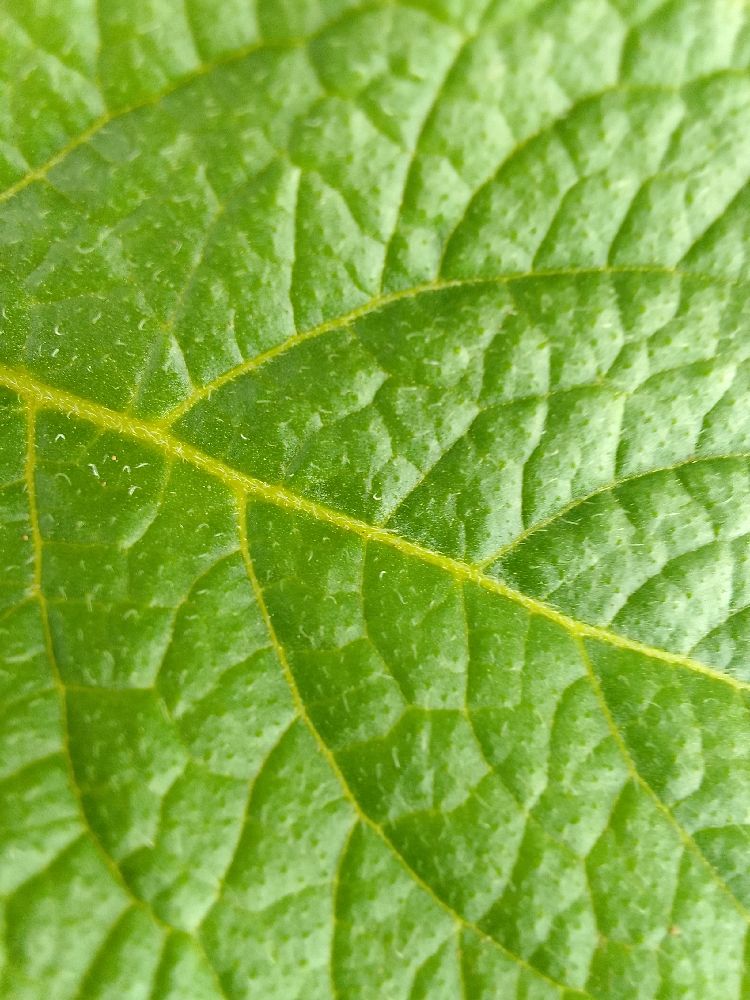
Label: Healthy